Antoine de Chabannes

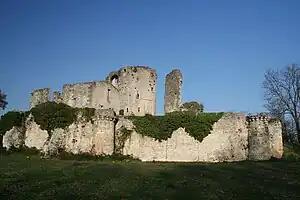
Château de Blanquefort near Bordeaux, restored by Antoine de Chabannes in the late 1450s

On 20 September 1439 Antoine de Chabannes married Marguerite de Nanteuil, Countess of Dammartin-en-Goële, to whom he had been recommended by the king. The marriage brought him the County of Dammartin as her dowry, as well as the barony of Le Thour in Champagne and the lordship of Marcy in Nivernais.